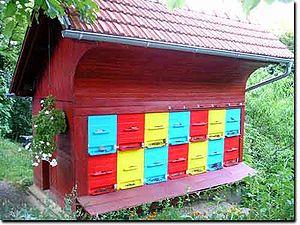
L'apiculture est une branche de l’agriculture qui consiste en l’élevage d’abeilles à miel pour exploiter les produits de la ruche, principalement du miel mais également la cire, la gelée royale, le pollen et la propolis. L’apiculteur doit procurer au rucher un abri, des soins, et veiller sur son environnement.